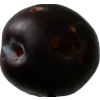
Label: plum